Salt Lake Stadium

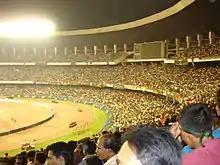
Indian crowd during the match between FC Bayern Munich and Mohun Bagan, May 27, 2008

After its inauguration in January 1984 with the Jawaharlal Nehru International Gold Cup, the Salt Lake Stadium has hosted several important international tournaments and matches of the 1986 FIFA World Cup qualification in 1985, Super-Soccers in 1986, 1989, 1991 and 1994, 3rd South Asian Games in 1987, USSR Festival Cup in 1988, Charminar Challenger Trophy in 1992 and the Jawaharlal Nehru International Gold Cup in 1995.